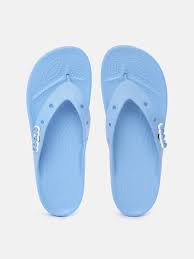
Label: Clog